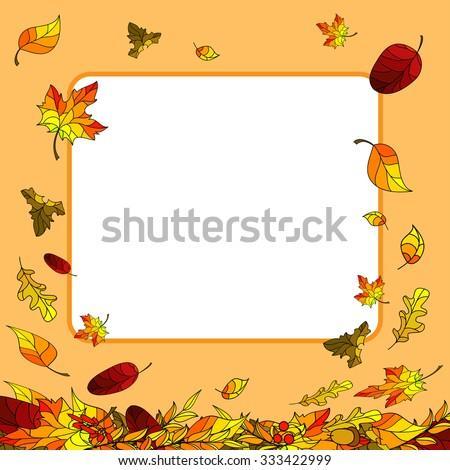
invitation or greeting card template with autumn leaves , berries , acorns and square frame for the text